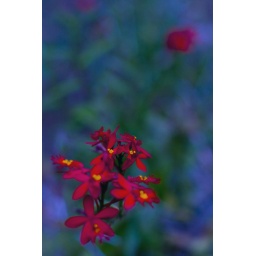
red over blue